Tristan

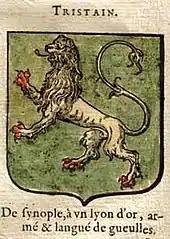
"Tristain's" attributed arms

The ancient Brittonic name "Tristan" appears to mean "clanking swords of iron". The more recent Romance languages version, including French, has been paretymologically associated with "sadness", as with Latin "tristis" "sad" or Old French "triste" "sad". In the German "Tristan und Isolde" (1210), when his mother learns that her husband has been killed in battle, she dies in childbirth and the orphaned baby is named "Tristan" because of the sorrowful circumstances of his birth.